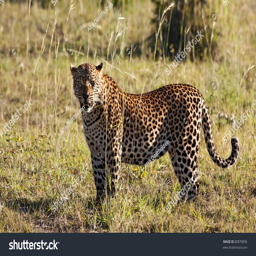
leopard standing in long grass in the sun looking